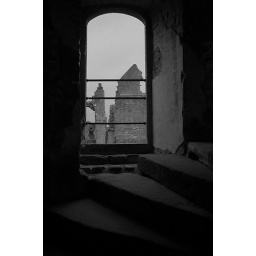
View through a window in Raglan castle's main tower